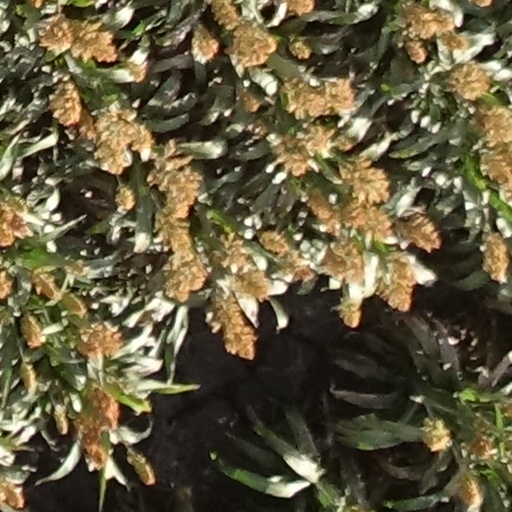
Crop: sorghum